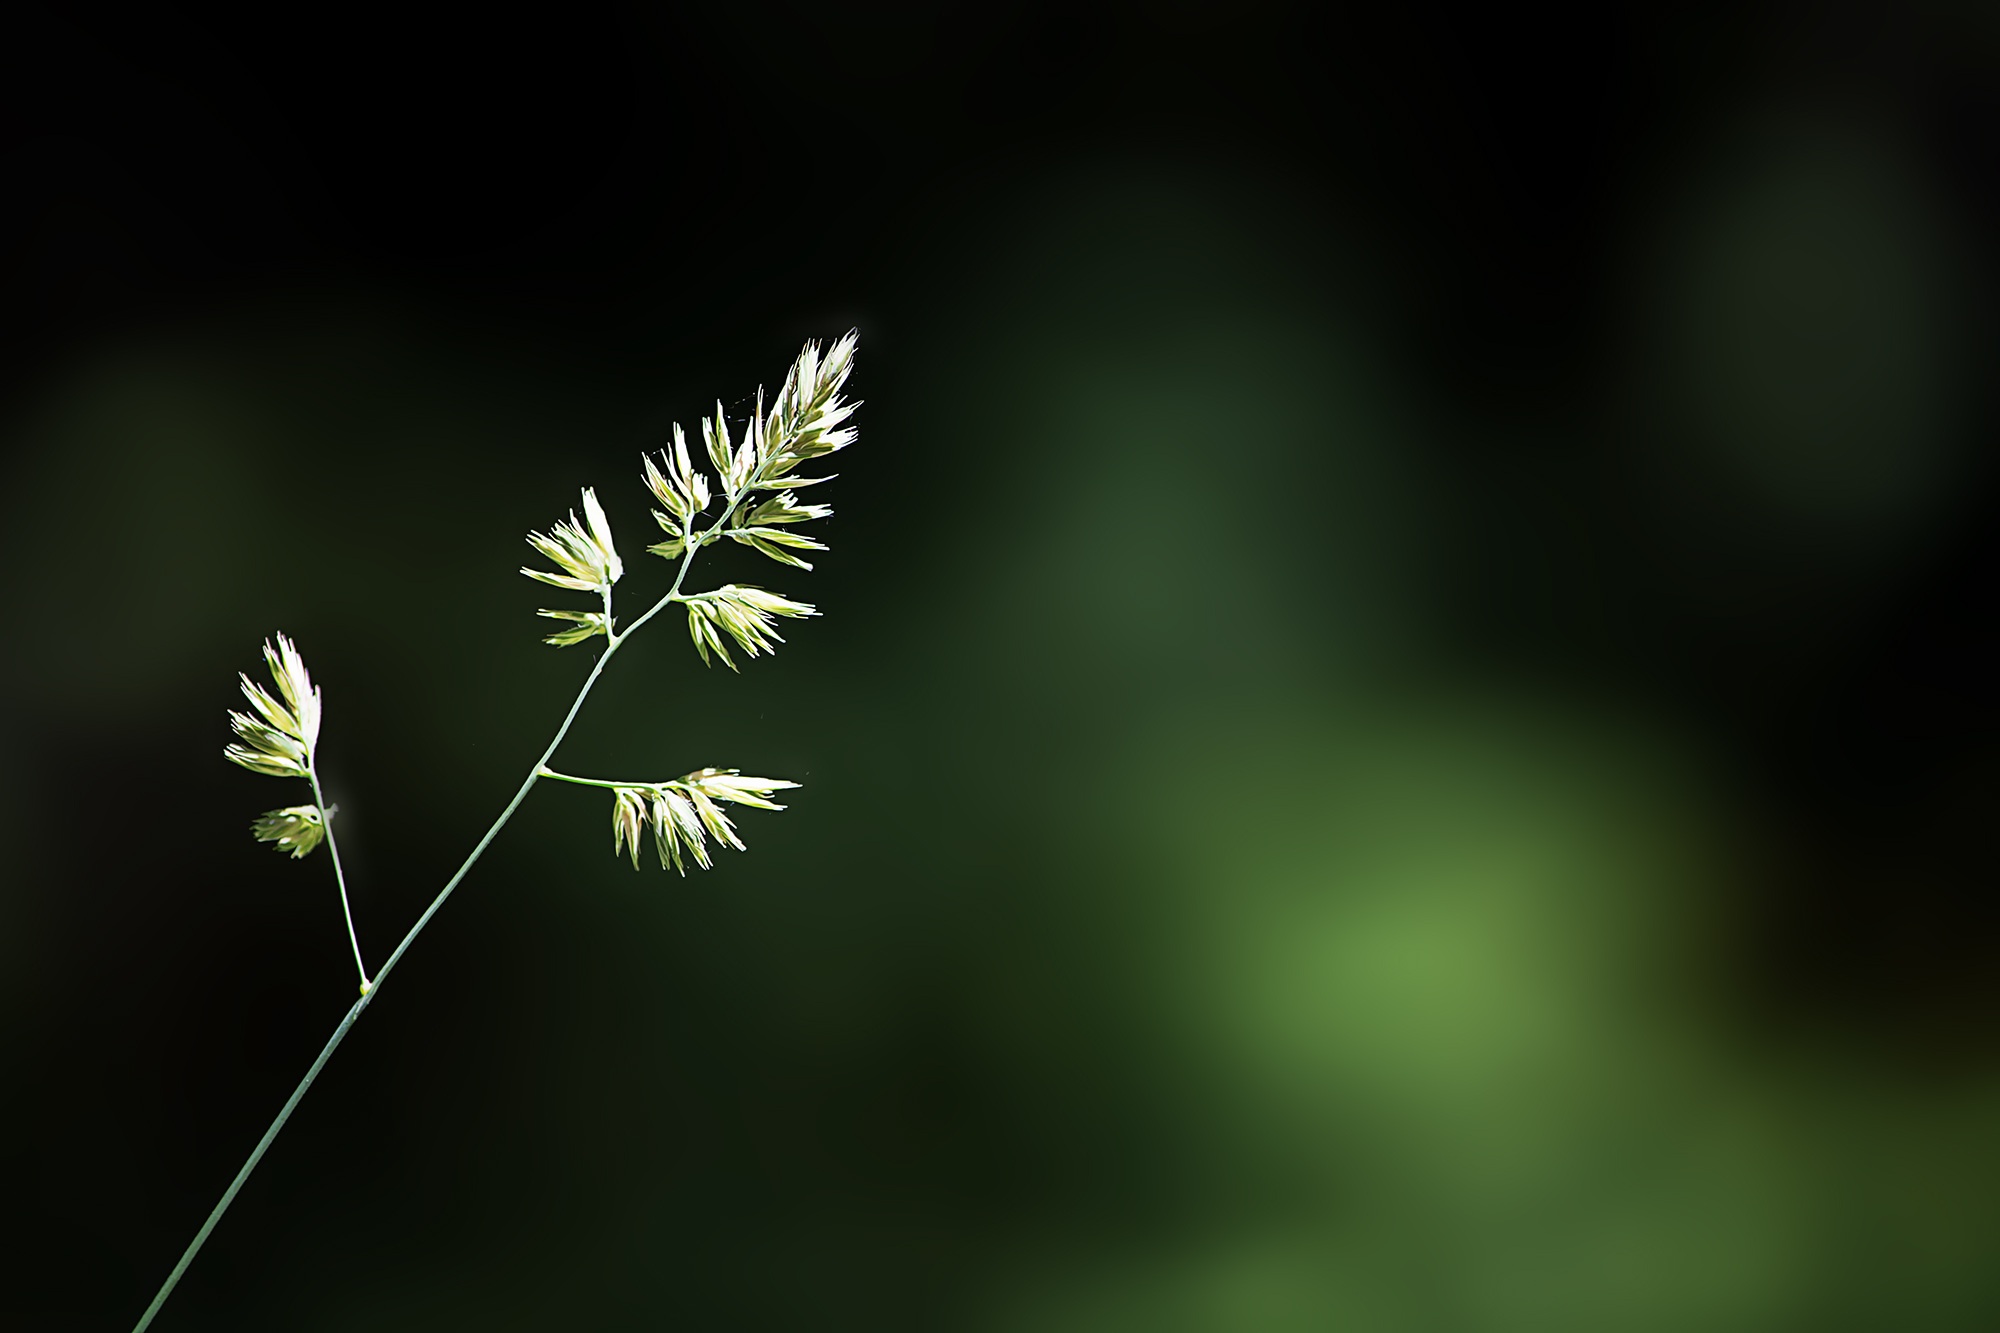
nature, grass, branch, plant, photography, sunlight, leaf, flower, alone, green, darkness, botany, close, flora, close up, blade of grass, negative space, seeds, bud, text freedom, macro photography, individually, grass family, plant stem, computer wallpaper, land plant